Purkinje cell

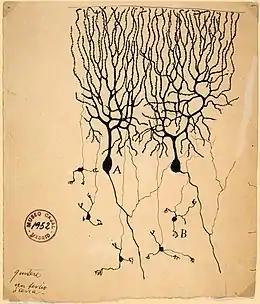
Drawing of pigeon Purkinje cells (A) by Santiago Ramon y Cajal

Purkinje cells or Purkinje neurons, named for Czech physiologist Jan Evangelista Purkyně who identified them in 1837, are a unique type of prominent, large neuron located in the cerebellar cortex of the brain. With their flask-shaped cell bodies, many branching dendrites, and a single long axon, these cells are essential for controlling motor activity. Purkinje cells mainly release GABA (gamma-aminobutyric acid) neurotransmitter, which inhibits some neurons to reduce nerve impulse transmission. Purkinje cells efficiently control and coordinate the body's motor motions through these inhibitory actions.